Caress of the Sphinx

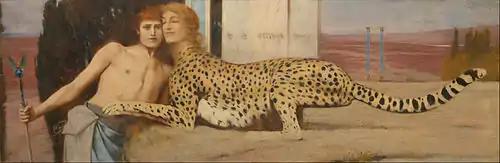
"Caress of the Sphinx", 1896

Caress of the Sphinx (also known as "Art") is an 1896 painting by the Belgian Symbolist artist Fernand Khnopff (1858–1921) famed for its depiction of androgyny. The work is an interpretation of the French symbolist painter Gustave Moreau's 1864 painting "Oedipus and the Sphinx".